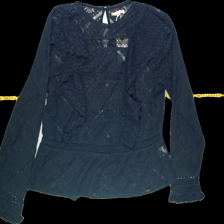
View: front
Type: Blouse
Category: Ladies
Brand: Not Applicable
Colors: Blue
Material: 100%cotton
Pattern: Lace
Size: S
Trend: No trend
Stains: No
Price range: 50-100
Recommended usage: Reuse